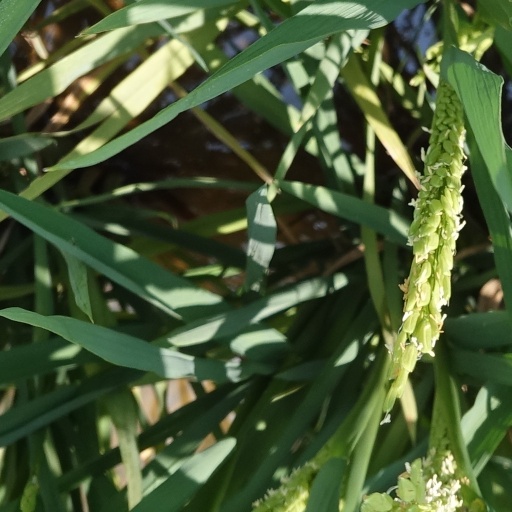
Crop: rice